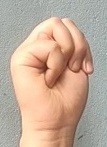
ASL sign: M